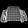
Label: Shirt